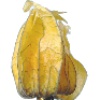
Label: physalis_with_husk